Your Black Muslim Bakery

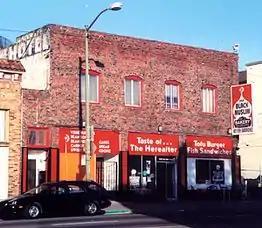
Your Black Muslim Bakery #1, May 2002.

In 1994, Bey's son Akbar was shot four times and killed by a local drug dealer outside the Omni nightclub near the corner of Shattuck Avenue and 50th Street in Oakland. Court records showed the pathologist's conclusion that Akbar was high on heroin or morphine at the time of his death. Three months before his killing, Akbar had been charged with felony counts of carrying a concealed weapon and evading the police, resulting in a car chase and crash at 44th Street and Market Street.